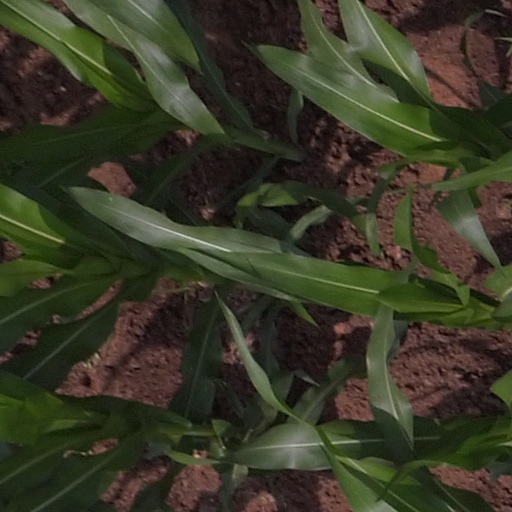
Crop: maize; corn